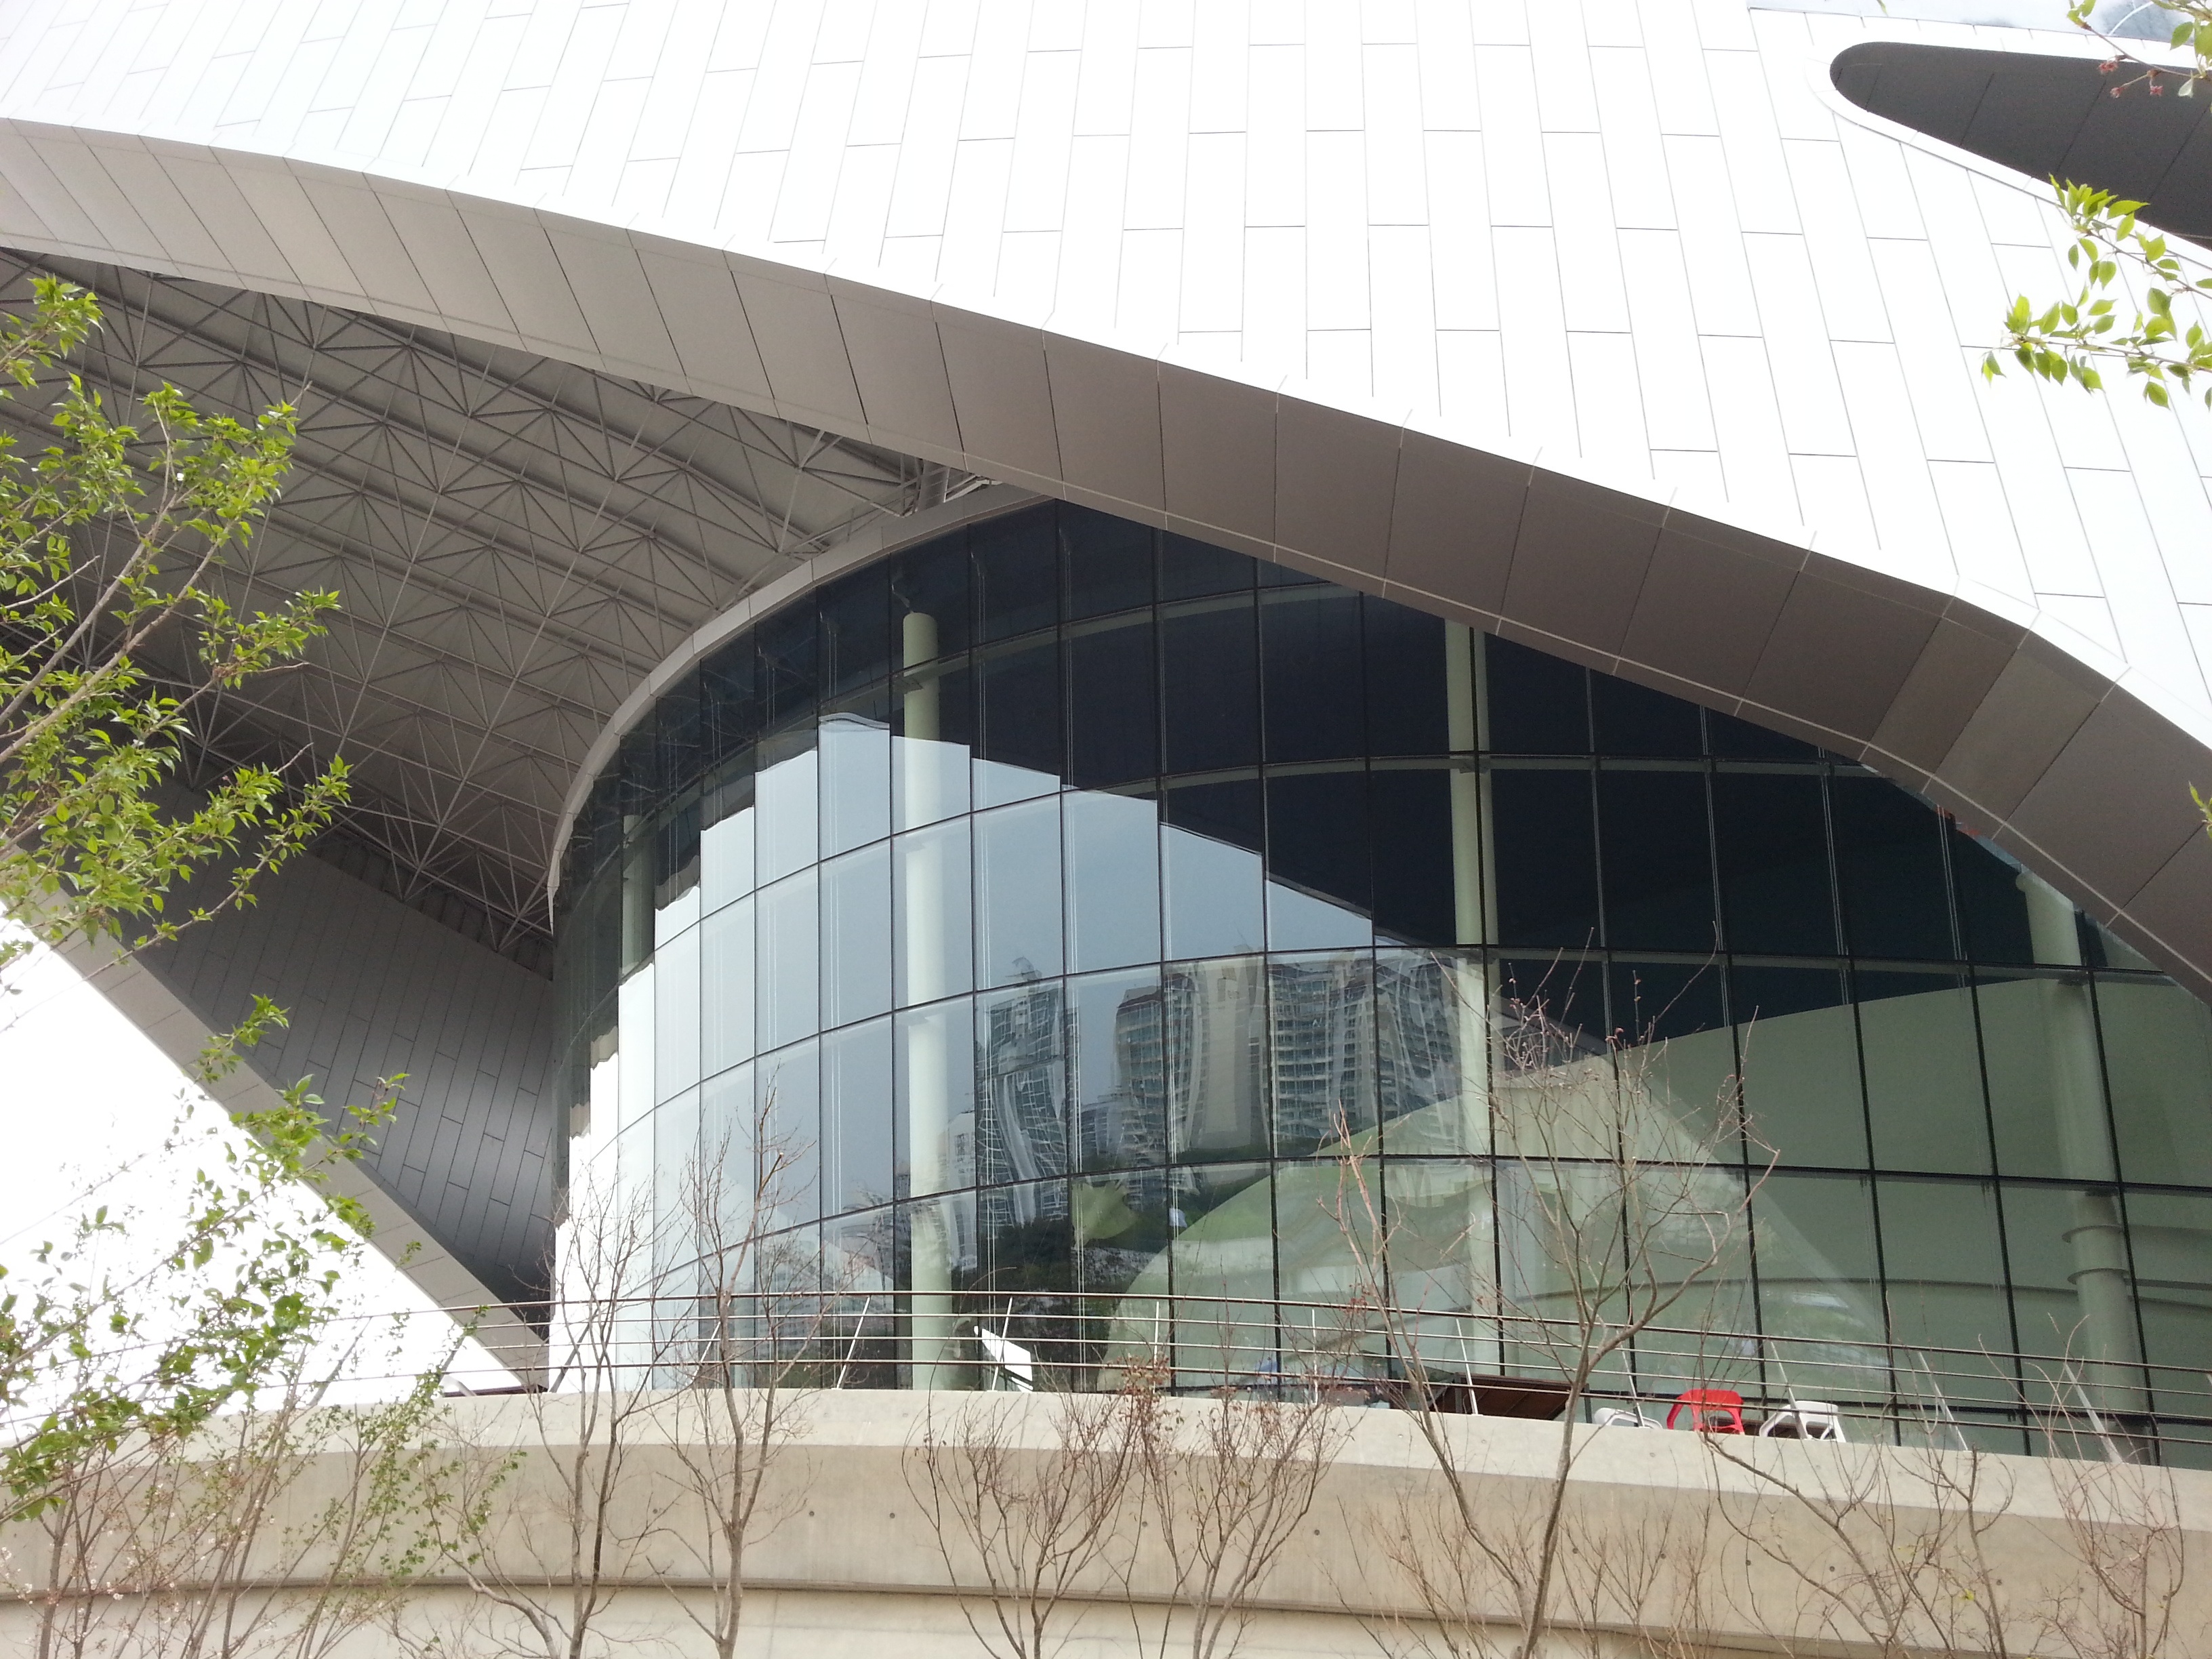
architecture, structure, facade, stadium, arena, headquarters, architecture design, sport venue, architectural interior